Caprifoliaceae

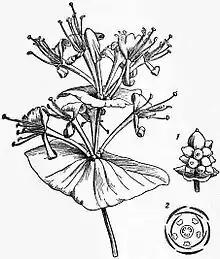
Flowering shoot of "Lonicera caprifolium". 1, Fruit; 2, horizontal plan of flower.

The plants belonging to this family are mainly hardy shrubs or vines of ornamental value, many of which are popular garden shrubs, notably species belonging to the genera "Abelia", "Lonicera", and "Weigela". "Valerianella locusta" is cultivated for use in food.